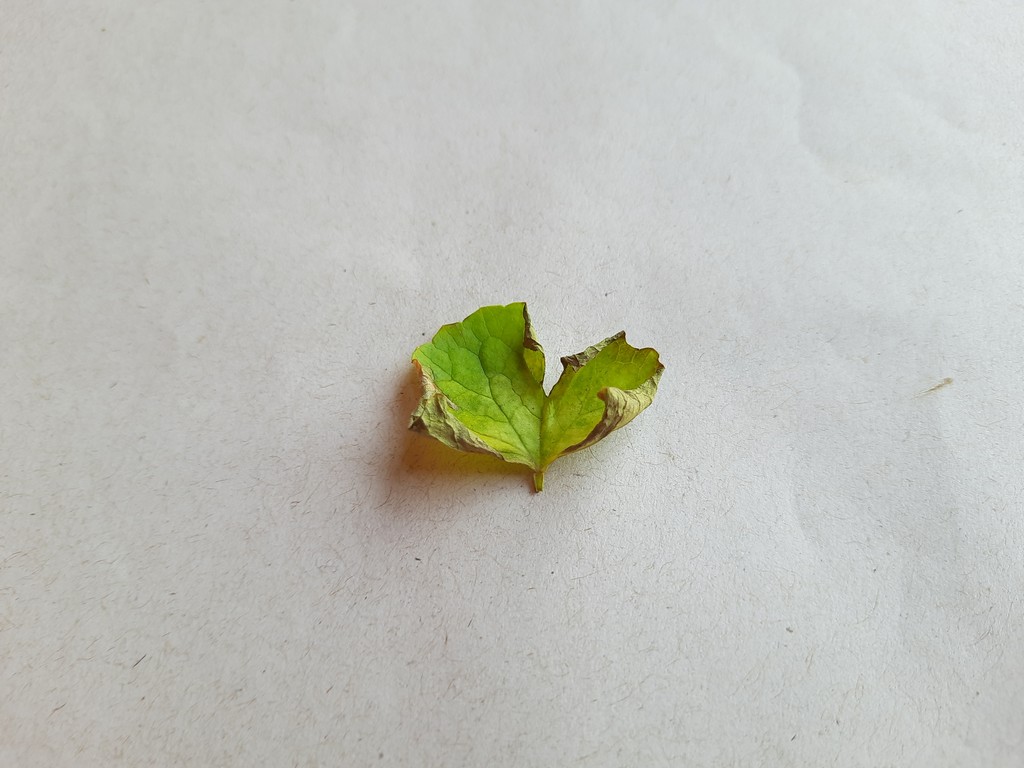
Label: Unhealthy